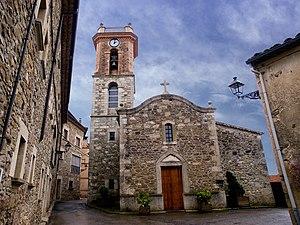
Collsuspina est une commune catalane d'Espagne, située dans la province de Barcelone.